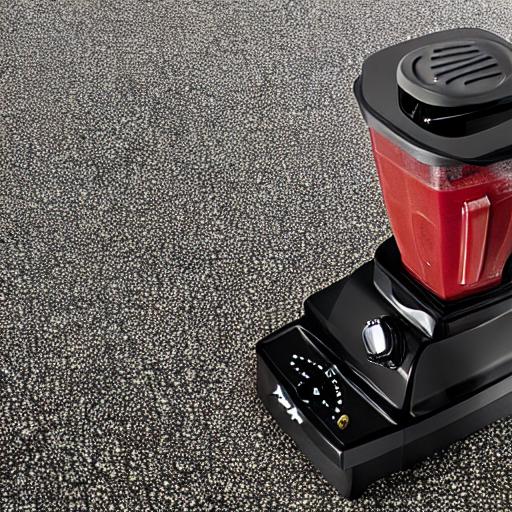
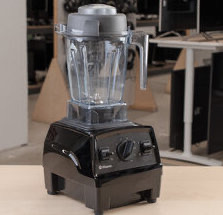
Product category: items_blender
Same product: no